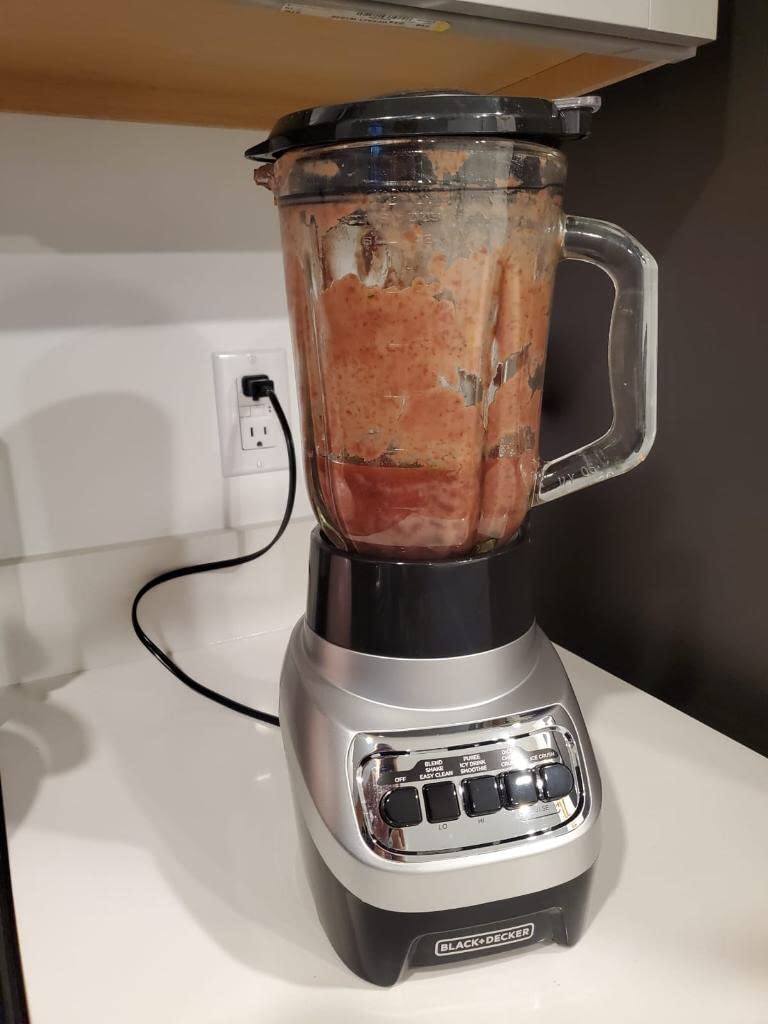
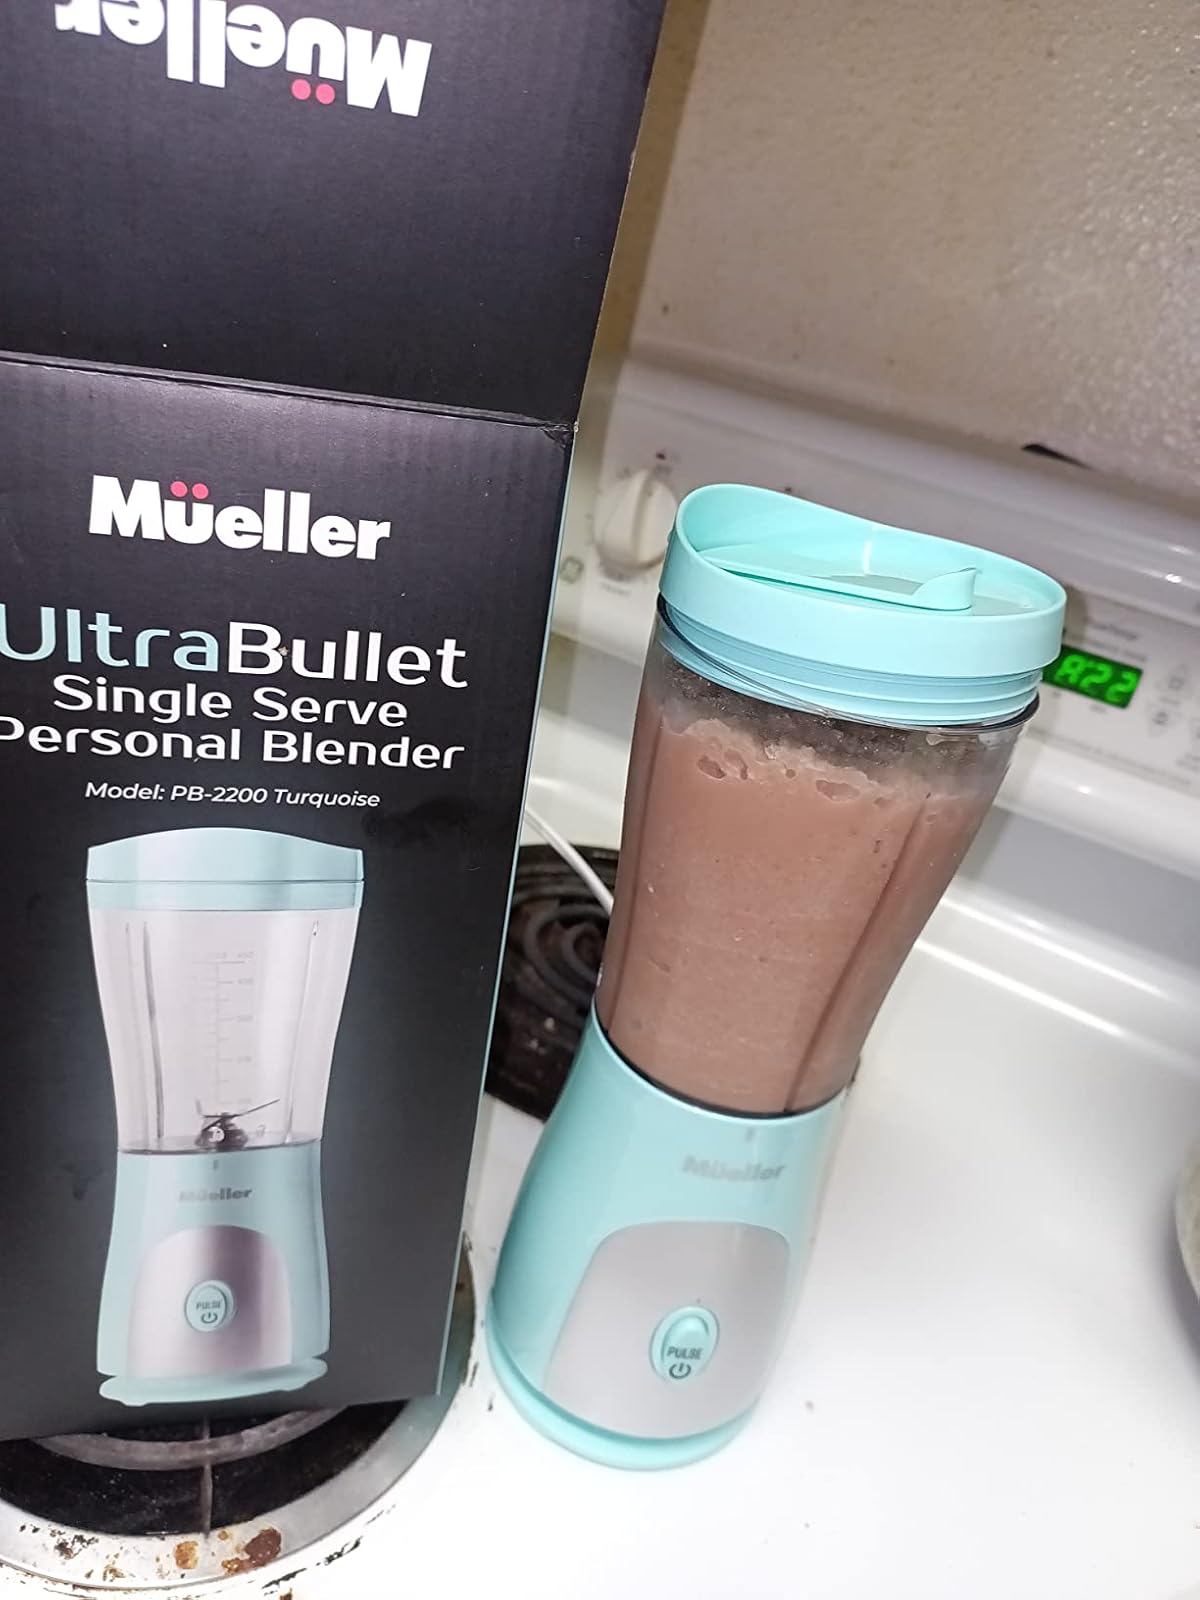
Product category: items_blender
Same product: no